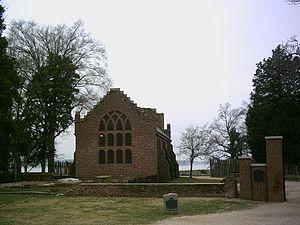
L'église de Jamestown, construite en briques en 1639, est une église anglicane située dans l'ancienne ville de Jamestown, dans l'État de Virginie aux États-Unis, et constitue l’un des plus anciens édifices construits par les Européens dans les treize colonies et, aujourd'hui, aux États-Unis. Elle fait maintenant partie du site historique national de Jamestown et appartient à Preservation Virginia. L'église a subi plusieurs modifications mais sa tour demeure maintenant la dernière structure subsistant de l'époque où Jamestown était la capitale de la Virginie. La structure actuelle, dépendante de l'Église anglicane, est toujours utilisée. Les membres du projet Jamestown Rediscovery effectuent actuellement des recherches sur les ruines.